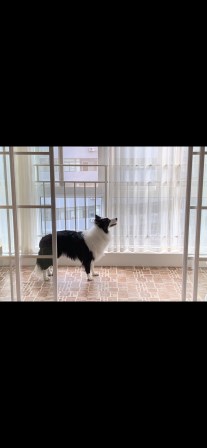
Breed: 2594-n000109-Border_collie